Gerardus Siderius

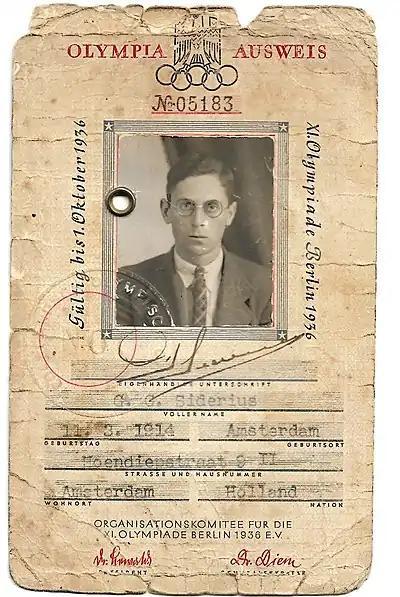

Gerardus Gijsbertus Siderius (11 March 1914, Amsterdam – 14 April 1990, Loosdrecht) was a Dutch canoeist who competed in the 1936 Summer Olympics.